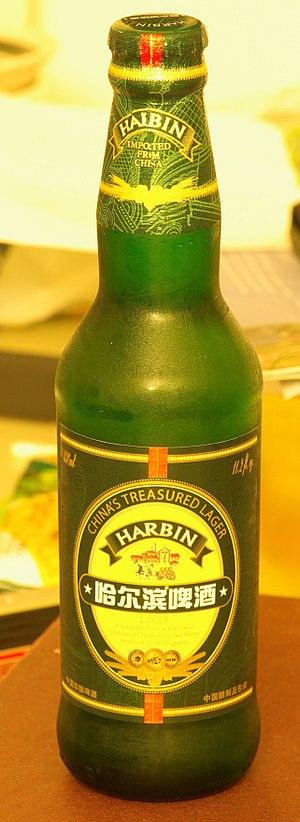
La bière de marque Harbin, est une bière produite en Chine, dans la ville de Harbin. C'est la quatrième marque de bière de Chine, après Tsingtao, Yanjing et Snow.